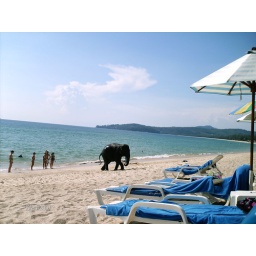
this elephant was swimming in the beach !